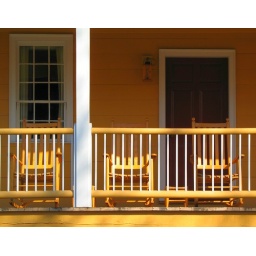
Rocking chairs on the balcony of the house in Old Salem, North Carolina.